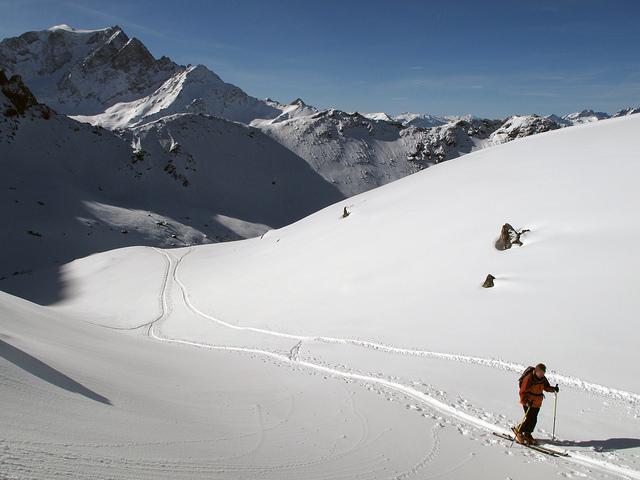
landscape of a snowy mountain with a skiers trail in the snow